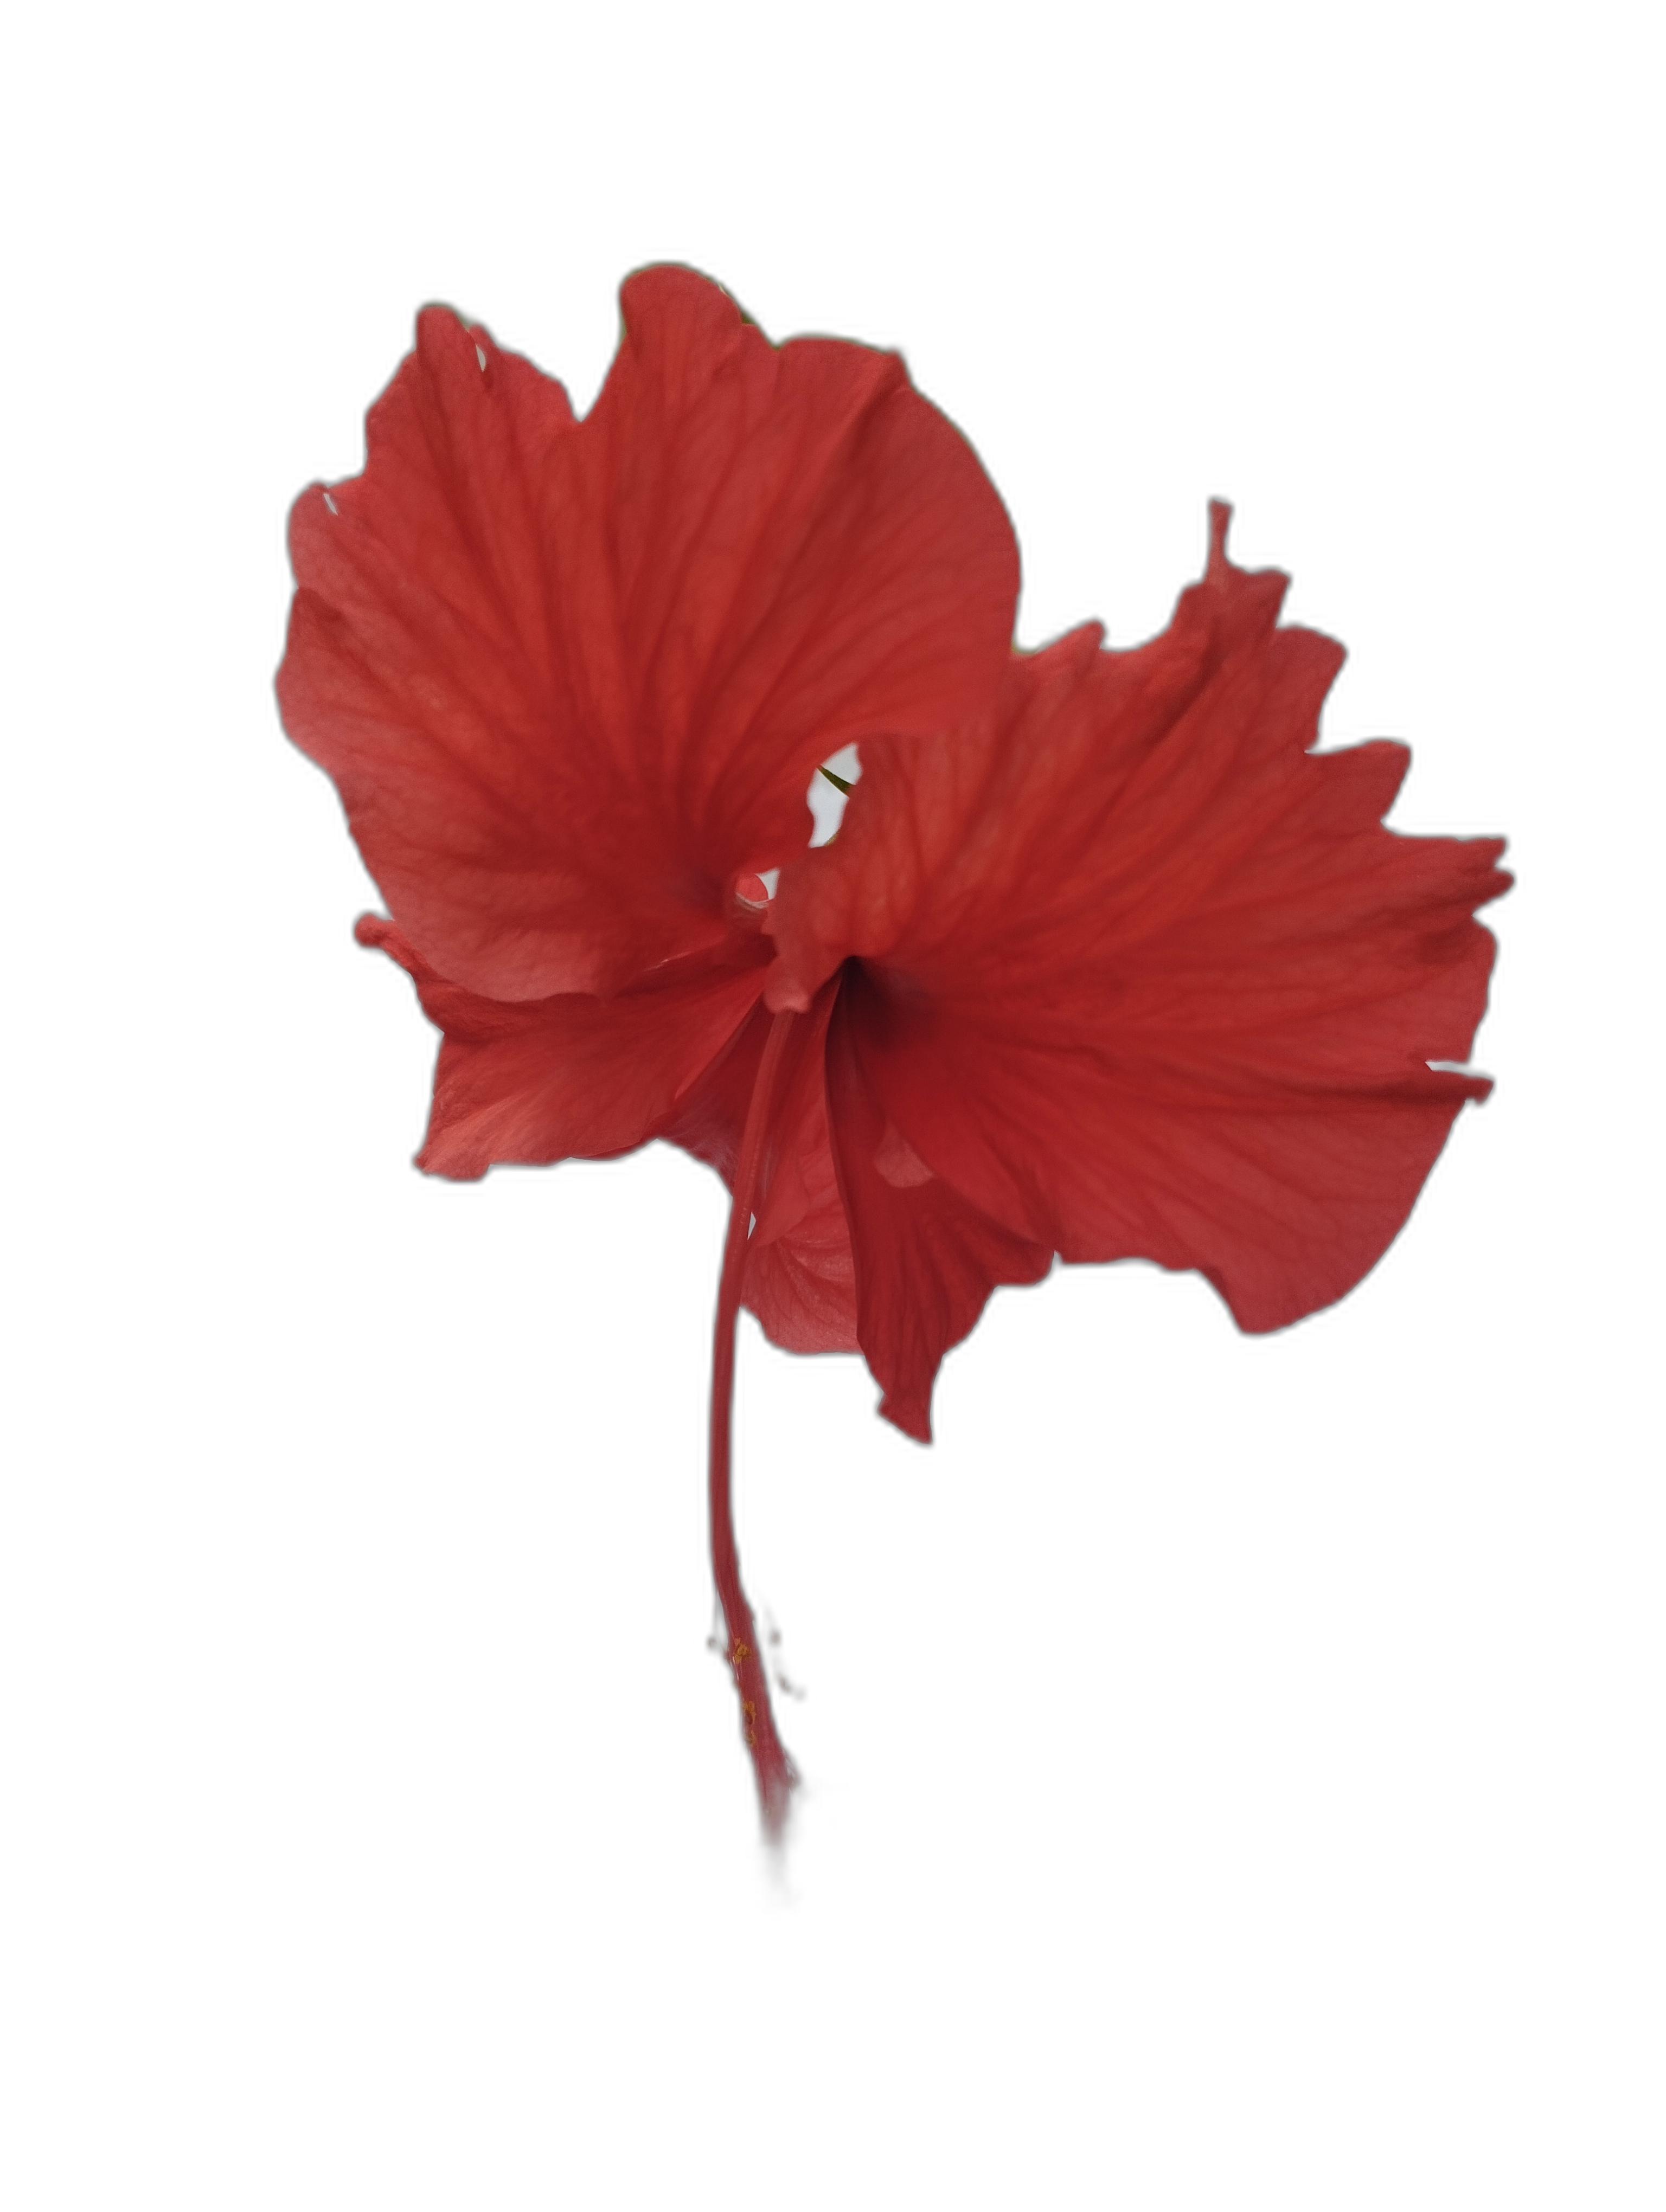
Label: Hibiscus